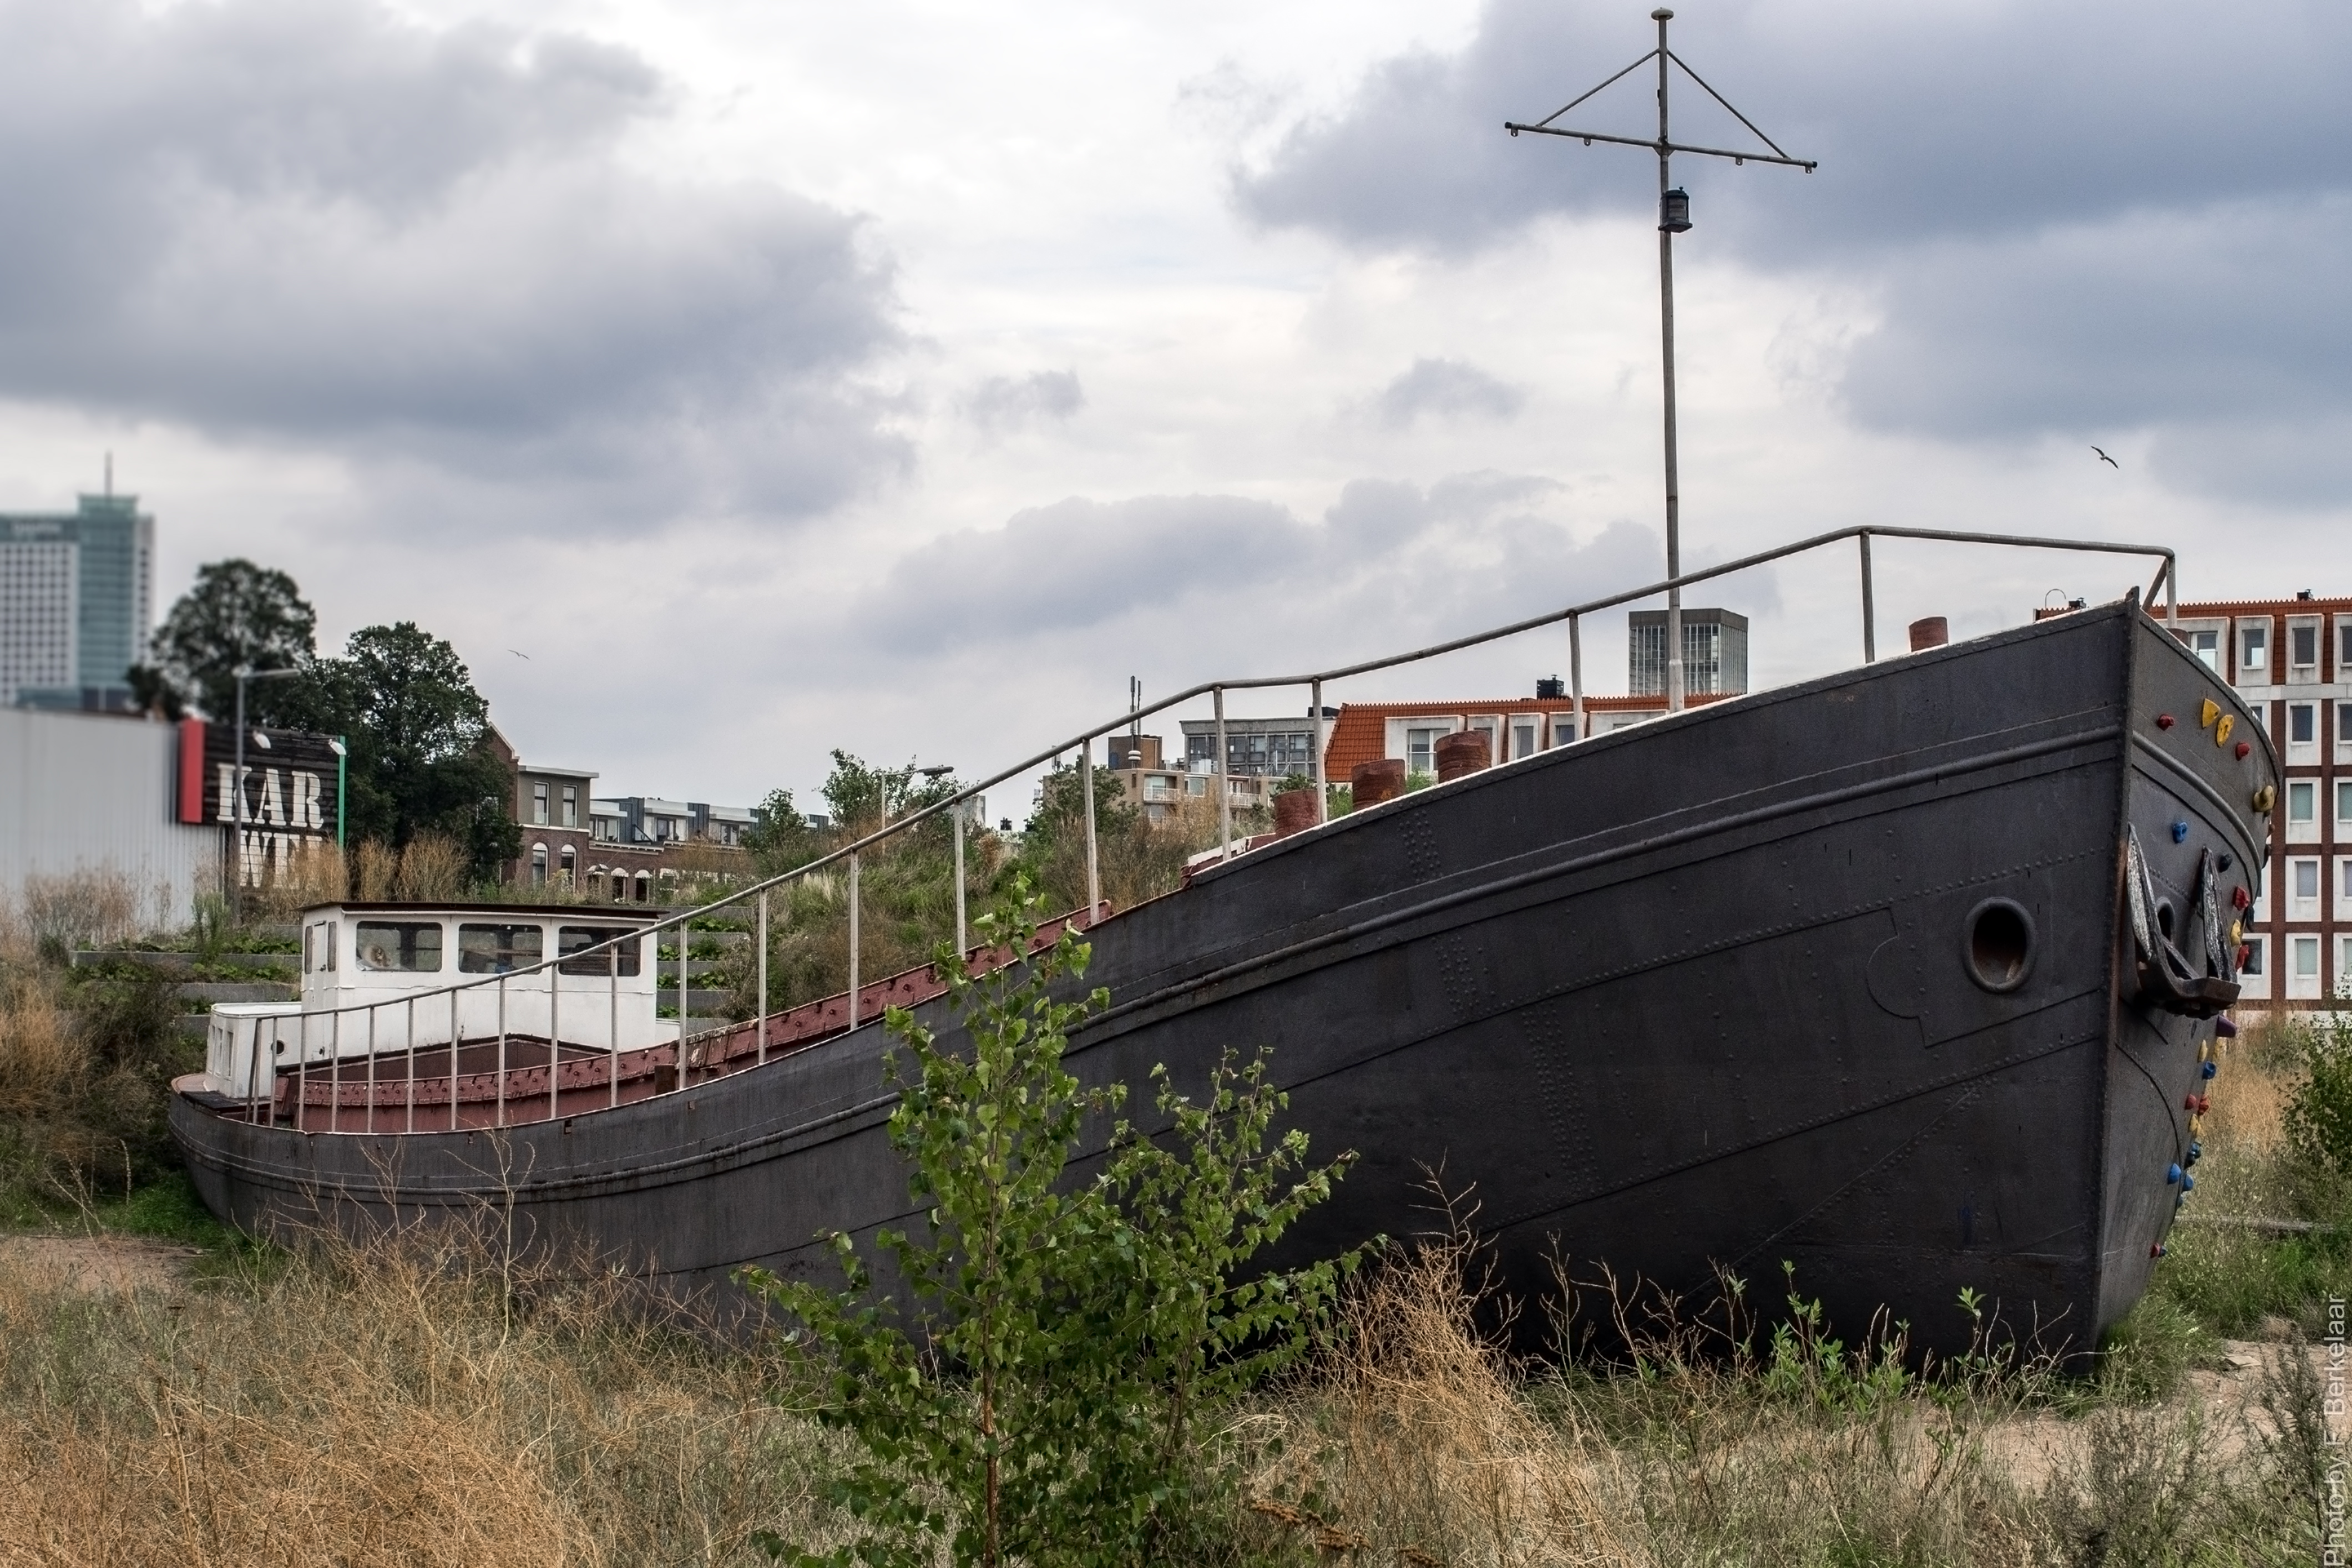
sea, coast, boat, river, canal, ship, transport, vehicle, mast, harbor, cargo ship, waterway, rotterdam, zuidholland, channel, watercraft, schip, nl, katendrecht, binnenvaartschip, wodanstraat, maashavenkade, speelobject